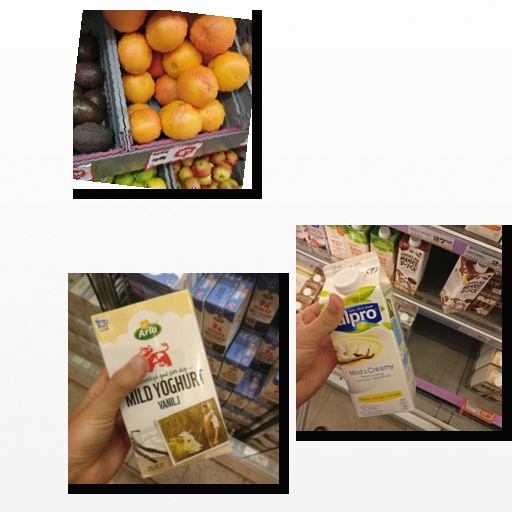
Food items: red_grapefruit, vanilla_soyghurt, vanilla_yogurt